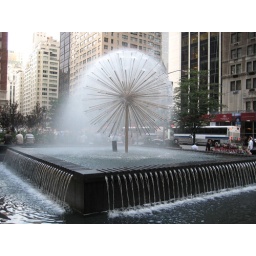
Dandelion flower seed like Water Fountain near the Ziegfeld movie theater 53rd Street New York City